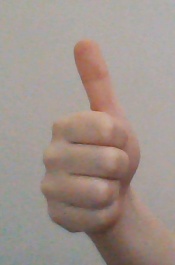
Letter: aleff